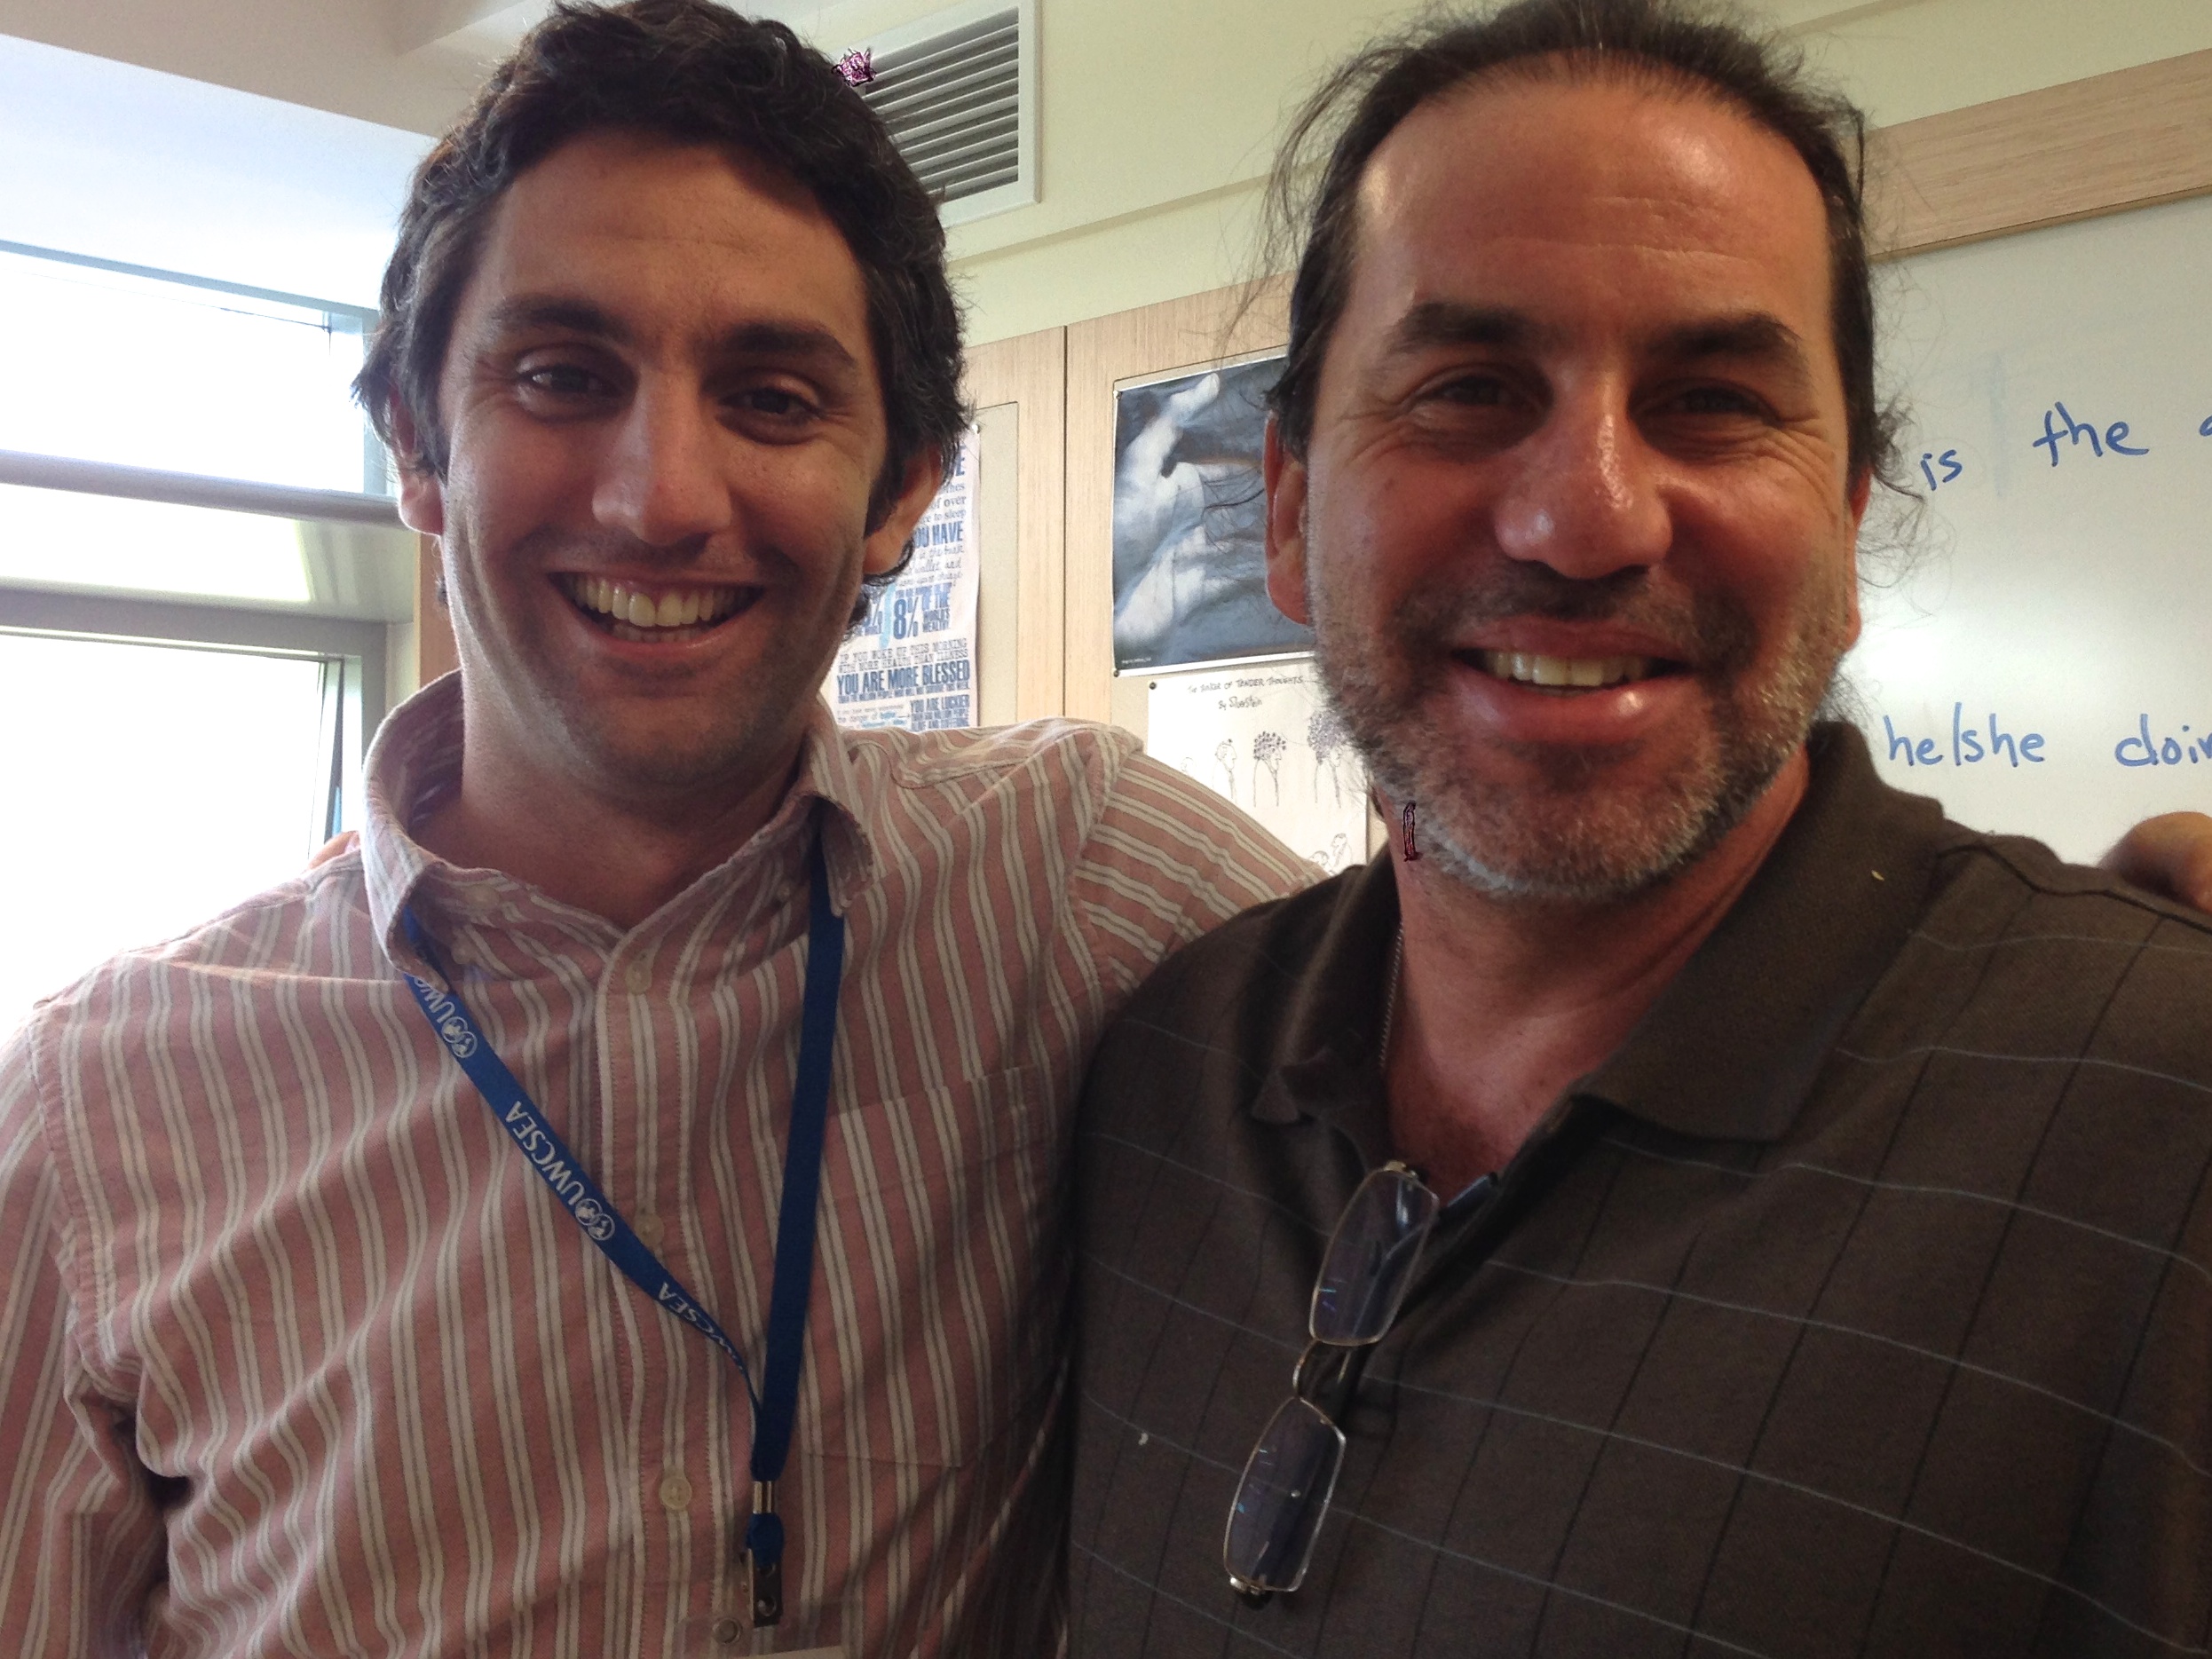
person, people, alanlevine